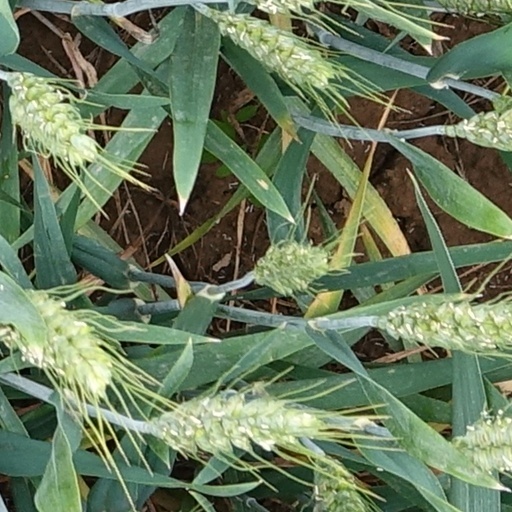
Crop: wheat